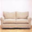
Label: couch